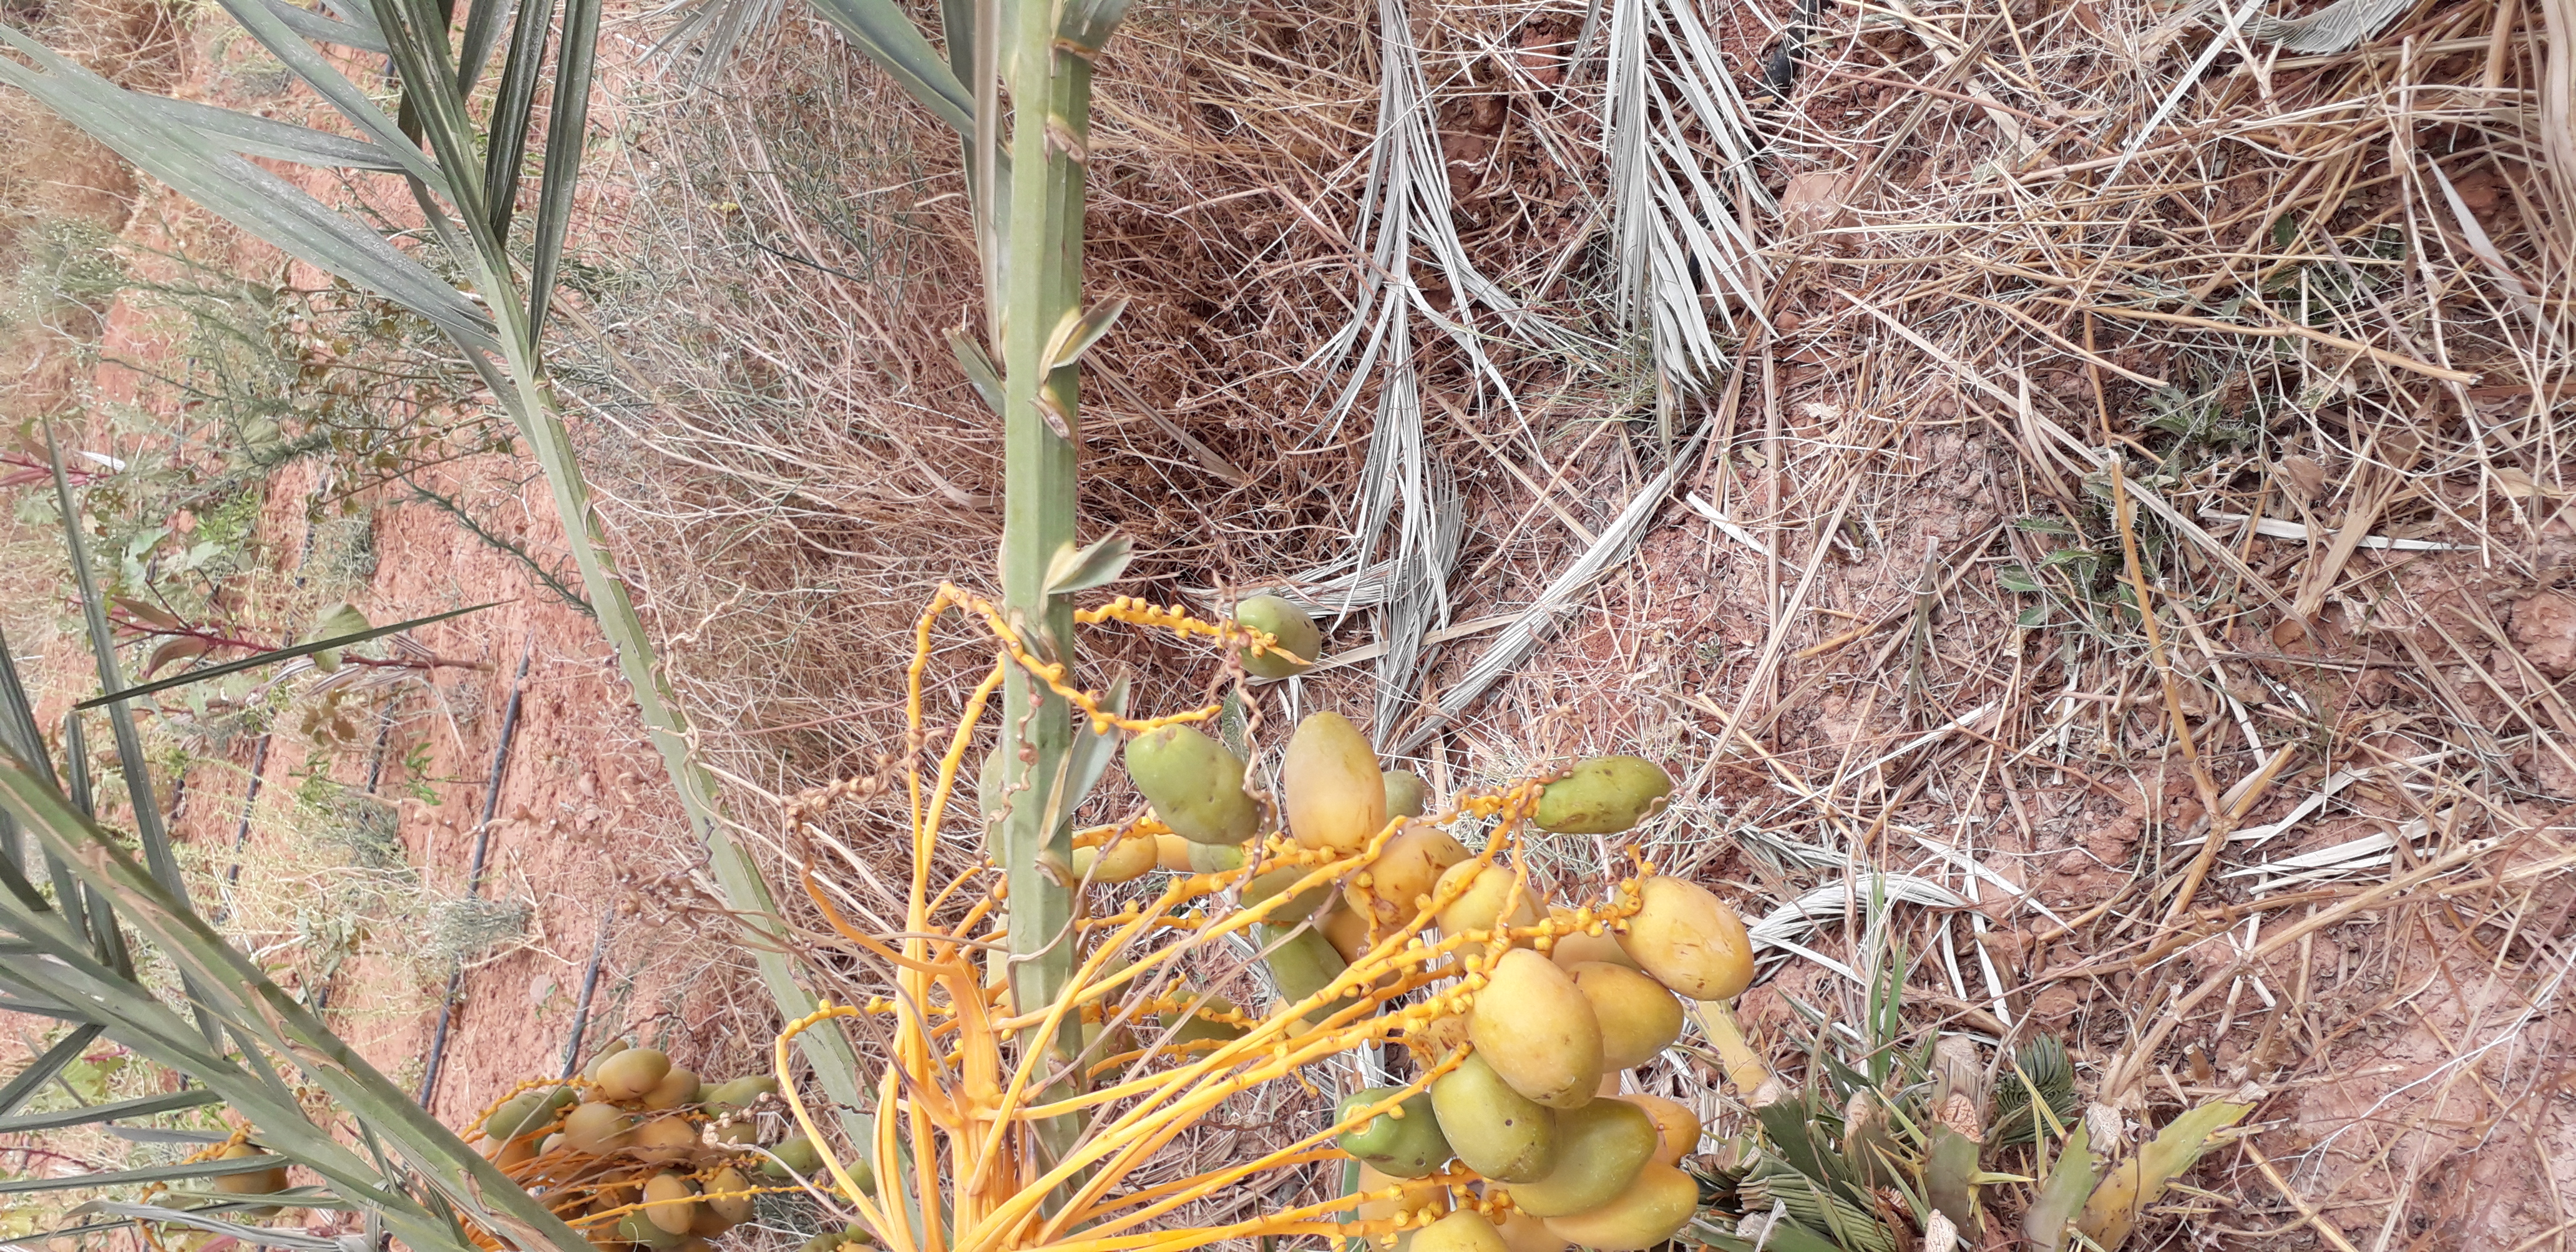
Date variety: Boumajhoul